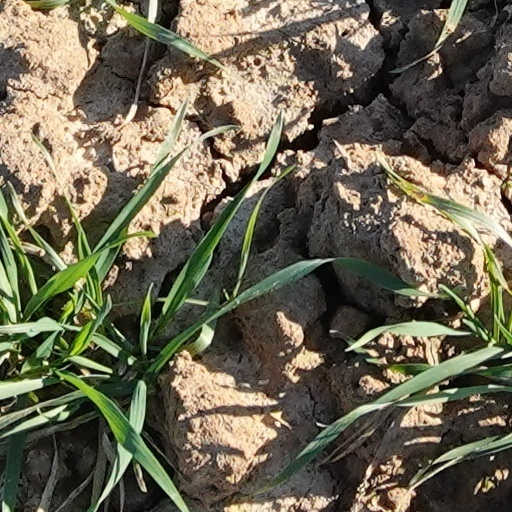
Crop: wheat